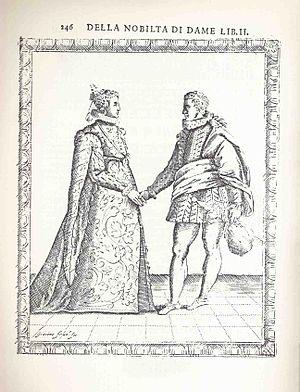
Fabritio Caroso, Nobiltà di Dame, Venise 1600. Réimpression Bologne 1980.
Marco Fabritio Caroso da Sermoneta est un compositeur, danseur, chorégraphe et théoricien de la danse italien né à Sermoneta près de Rome vers 1526 ou 1527, et mort vers 1605 ou 1620.